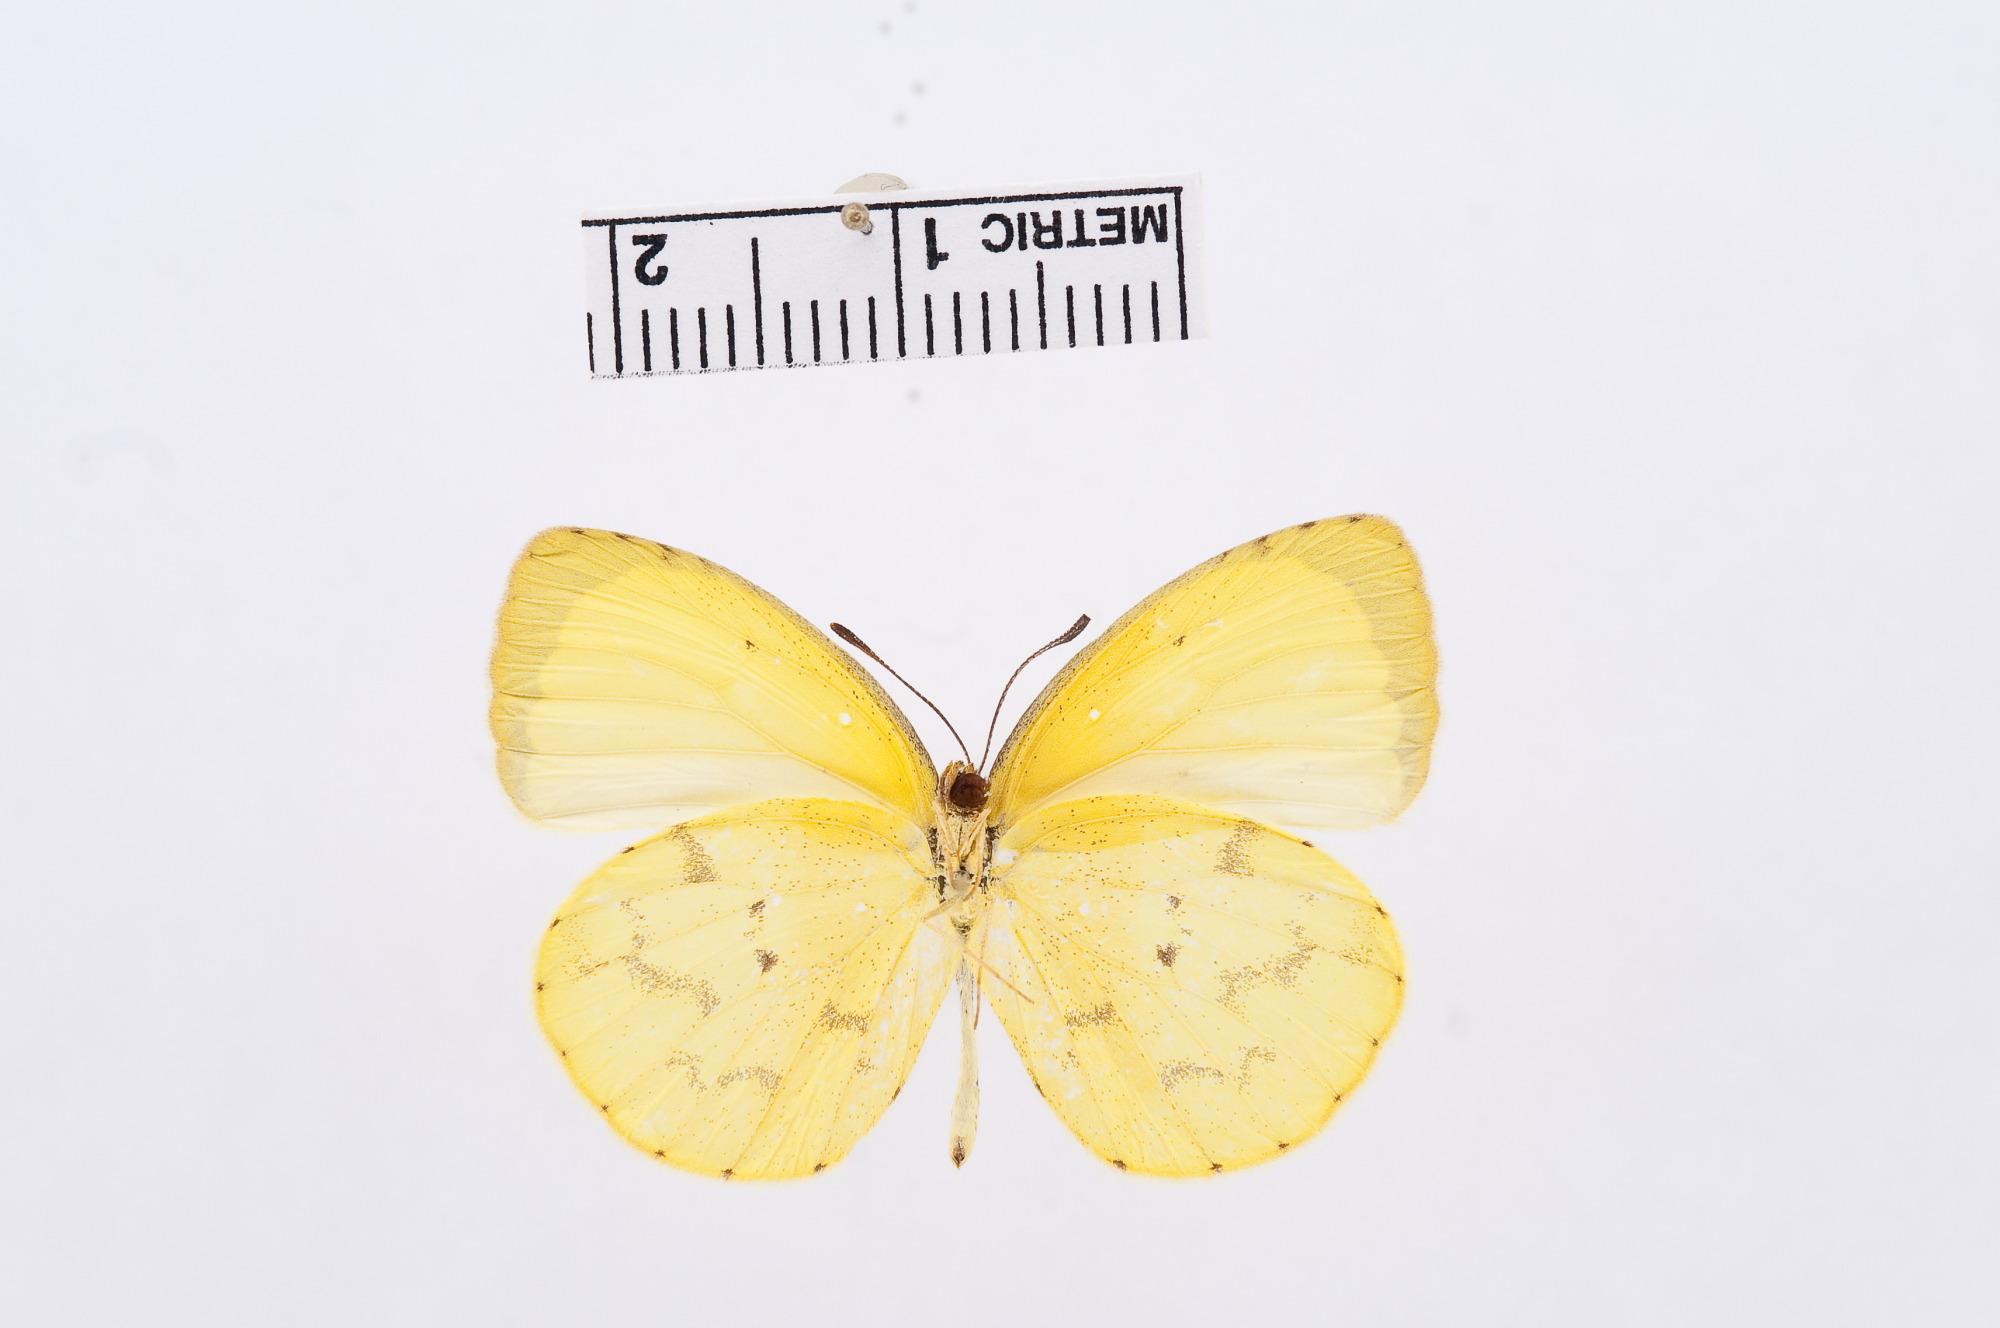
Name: Pyrisitia venusta
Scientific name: Pyrisitia venusta
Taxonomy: Animalia, Arthropoda, Hexapoda, Insecta, Lepidoptera, Pieridae, Coliadinae